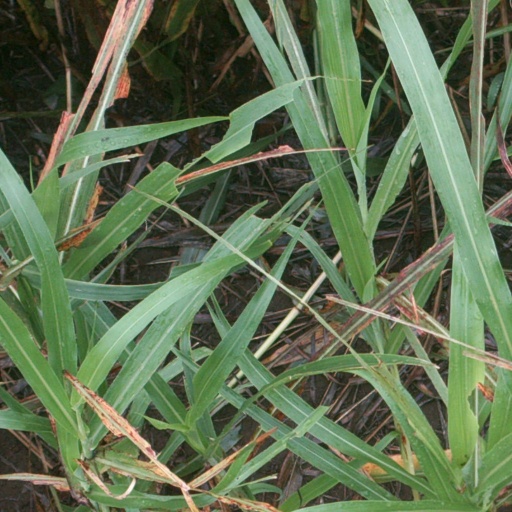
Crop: sorghum